Asterix Versus Caesar

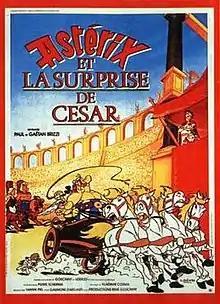
Theatrical release poster

Asterix Versus Caesar (also known in France as "Astérix et la surprise de César") is a 1985 French animated adventure comedy film, written by René Goscinny, Albert Uderzo and Pierre Tchernia, produced by Dargaud Films and Les Productions René Goscinny, and released in France originally in December 1985. The film's story sees Asterix and his friend Obelix set off to rescue two lovers from their village that have been kidnapped by the Romans.